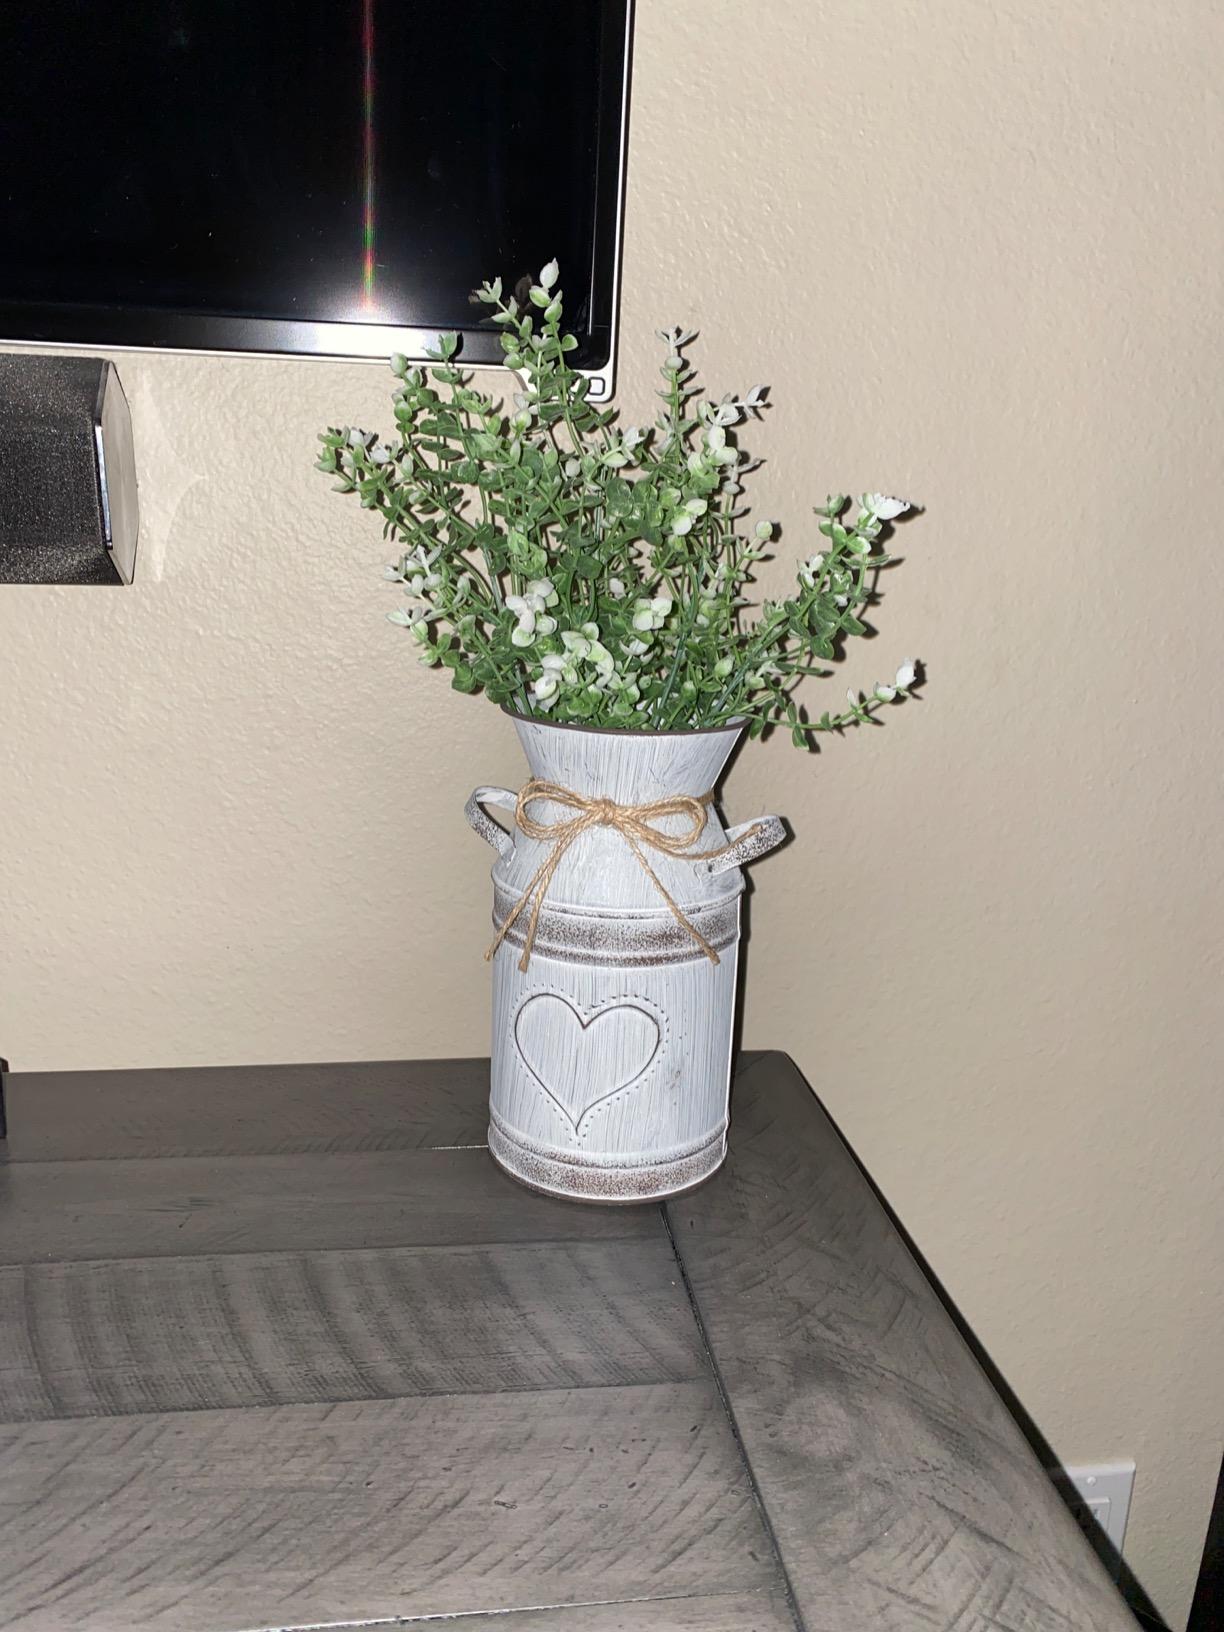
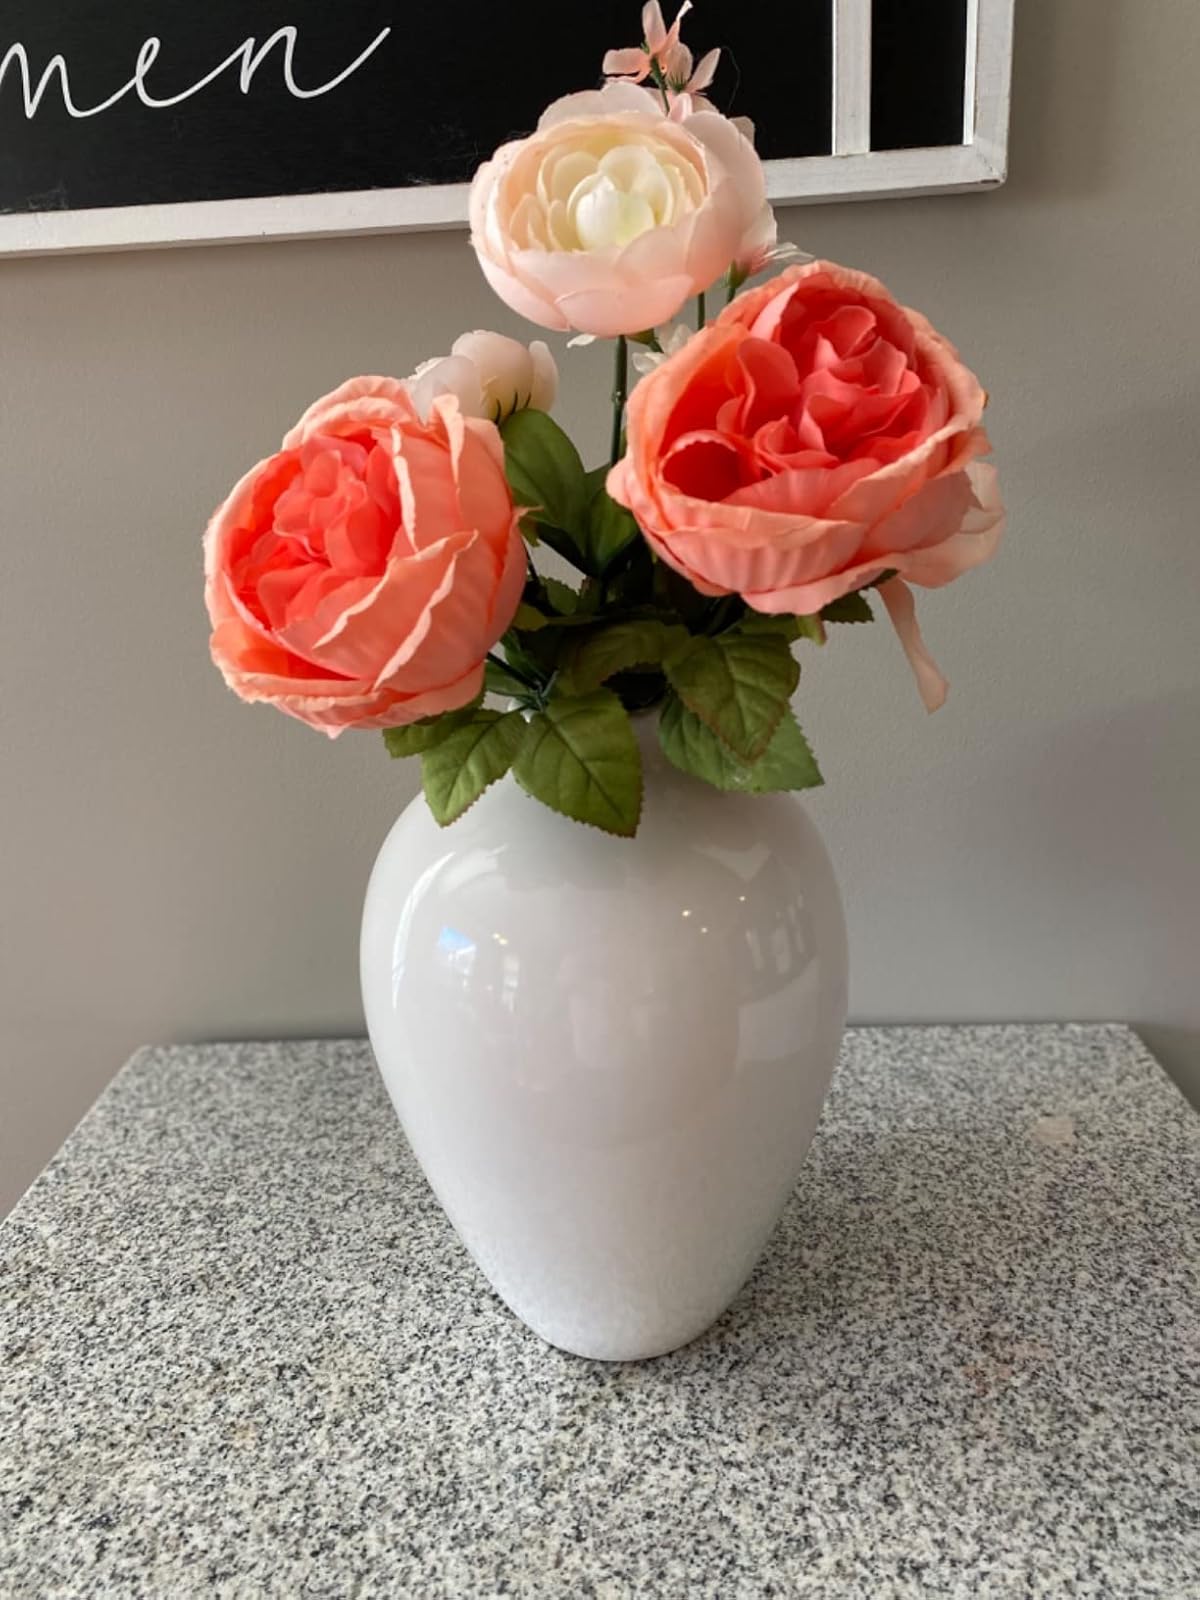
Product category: vase
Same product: no